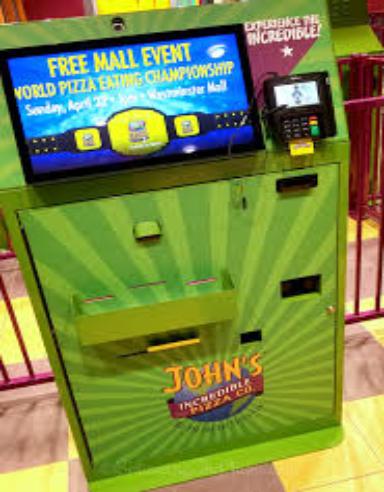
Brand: John's Incredible Pizza
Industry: Food